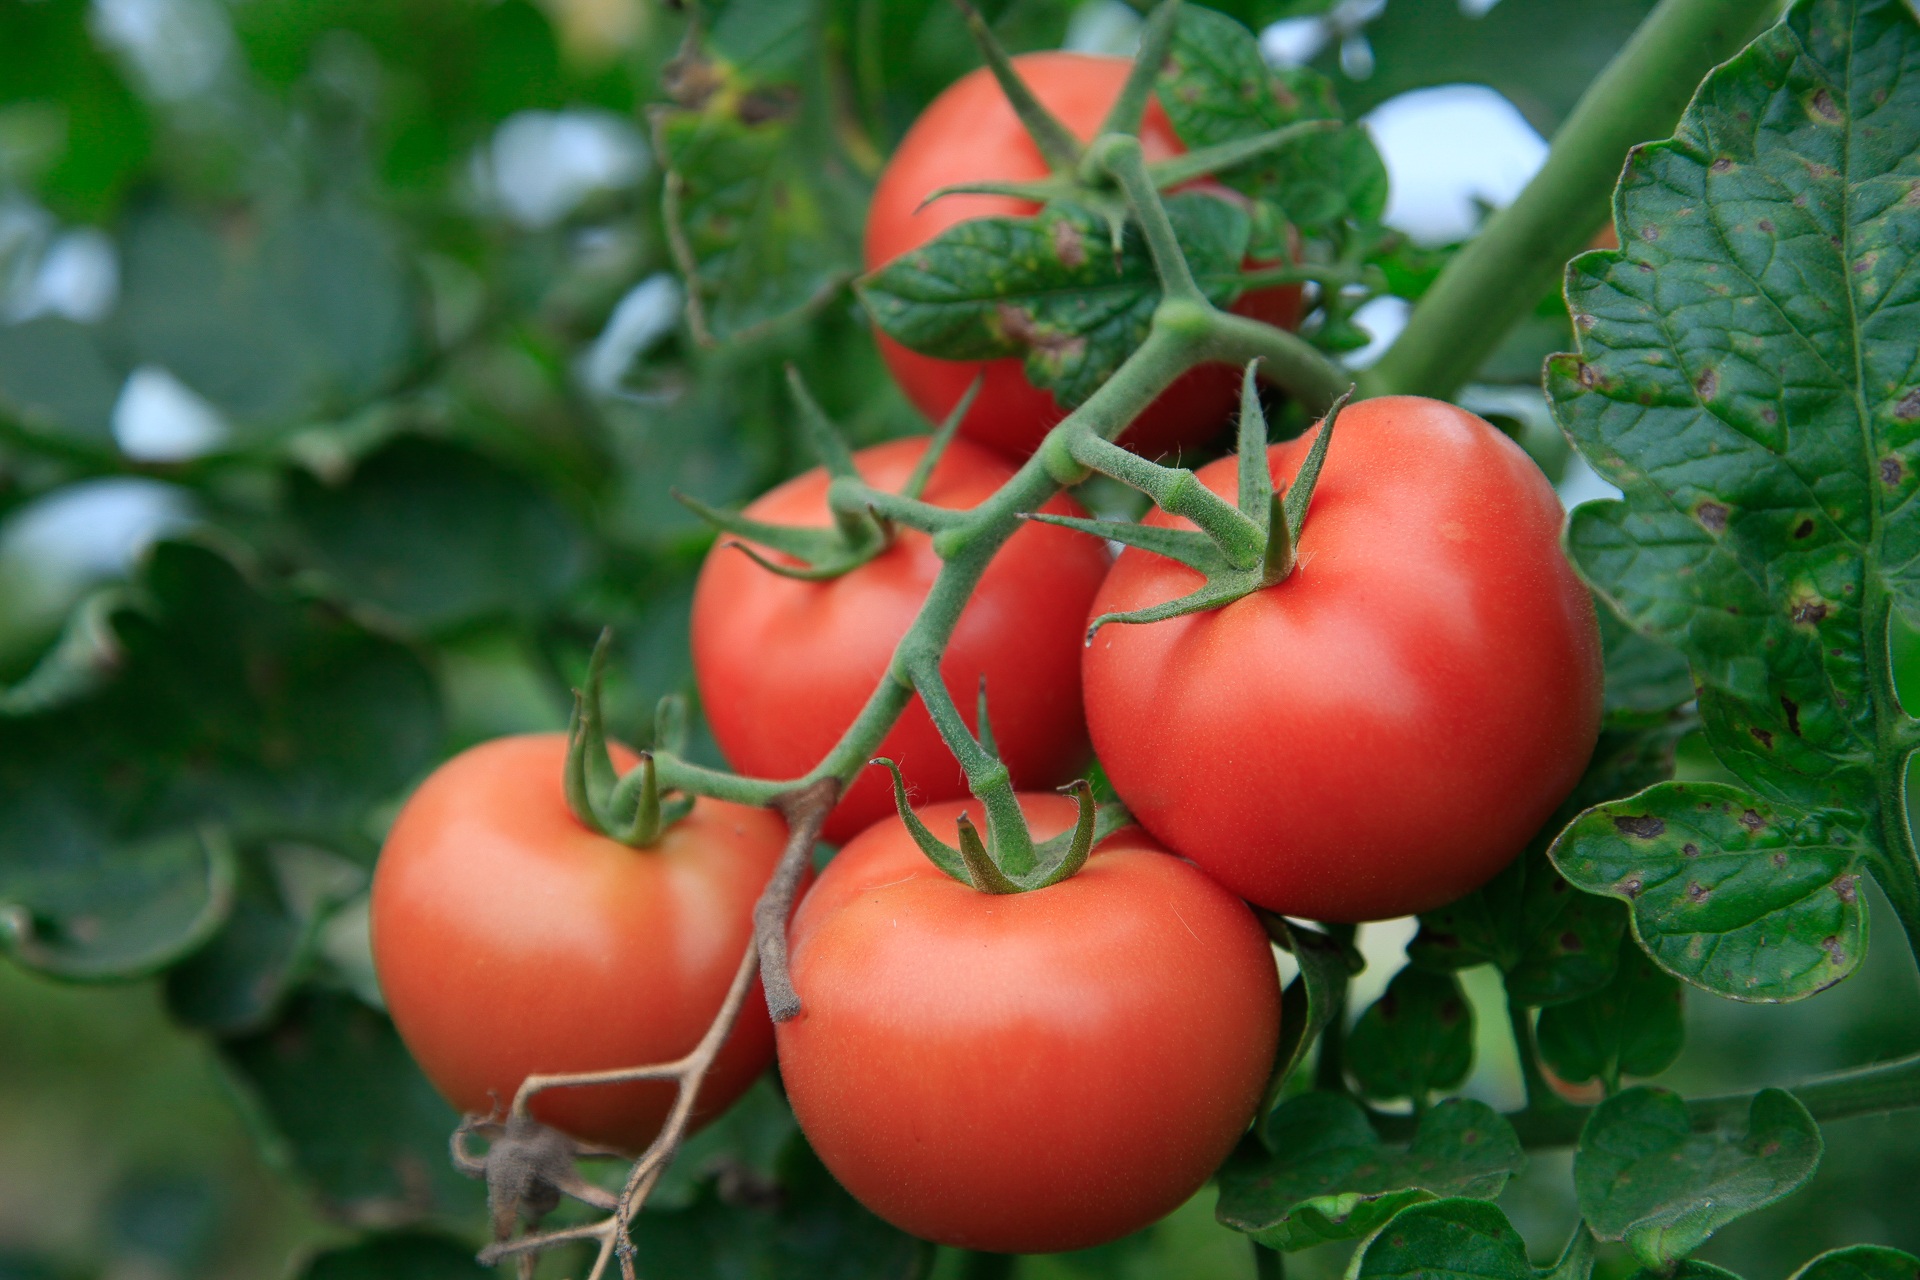
nature, plant, fruit, flower, summer, ripe, food, red, harvest, produce, vegetable, agriculture, garden, healthy, eat, delicious, tomato, cultivation, nutrition, vegetables, tomatoes, vegan, vegetarian, vitamins, frisch, bio, flowering plant, vegetable growing, land plant, potato and tomato genus